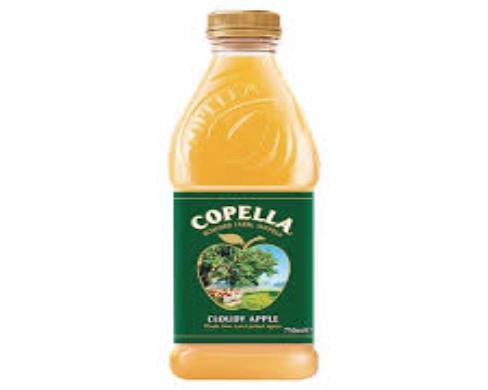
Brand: copella
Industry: Food